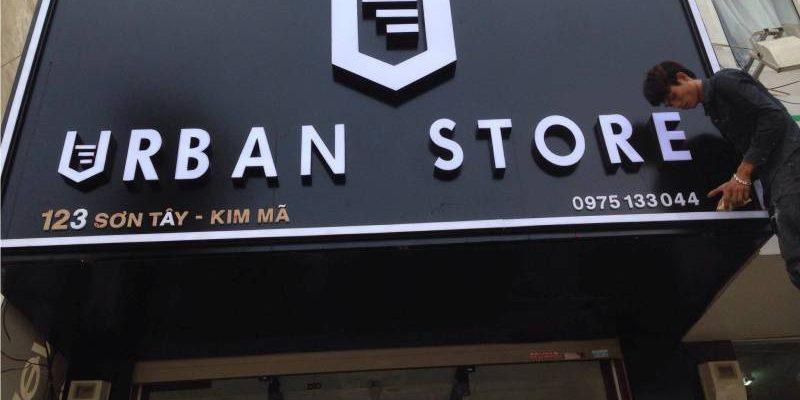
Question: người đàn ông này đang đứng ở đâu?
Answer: ở cửa hàng urban store